Hira Mahal (Red Fort)

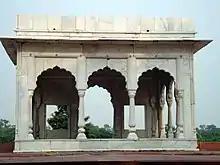
The "Hira Mahal" of Red Fort

The Hira Mahal is a pavilion in the Delhi Red Fort located on the eastern wall north of the "Moti Masjid". It originally stood as one of two symmetrical pavilions, its twin Moti Mahal at the northern end having been destroyed during the rebellion of 1857 and overlooks the garden along a formal central axis. The pavilion’s simple decoration consists of carved relief arches and overhanging chhajjas, with no inlay work, reflecting the late Mughal taste for restrained elegance. After decades of neglect, the structure underwent a comprehensive restoration by the Archaeological Survey of India completed in 2019, which cleared vegetation, stabilized its marble fabric, and cleaned its original carvings.